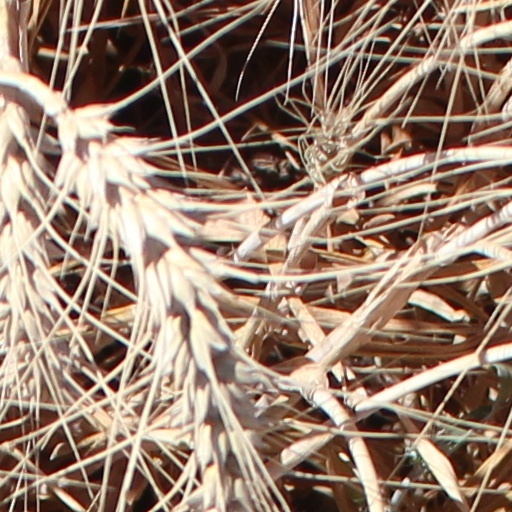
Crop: wheat